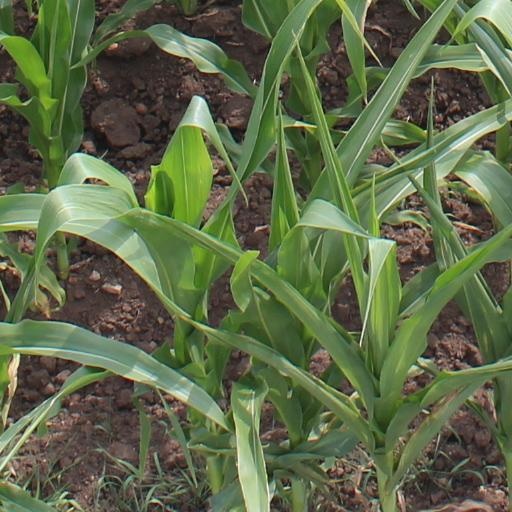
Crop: maize; corn